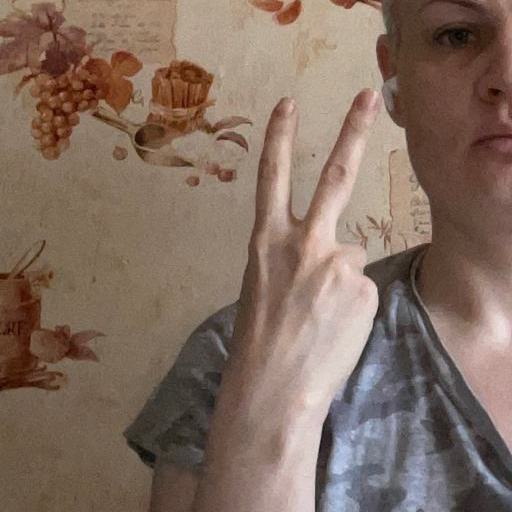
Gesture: peace_inverted